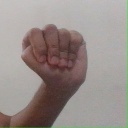
अक्षर: ठ